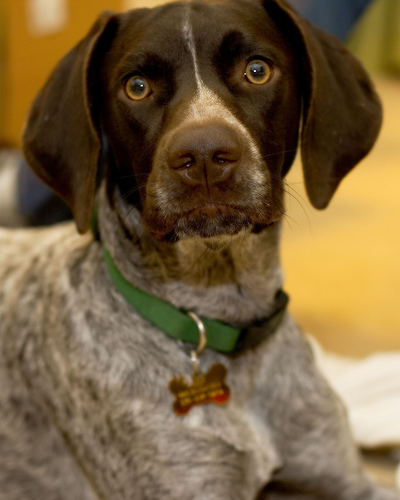
Breed: german shorthaired